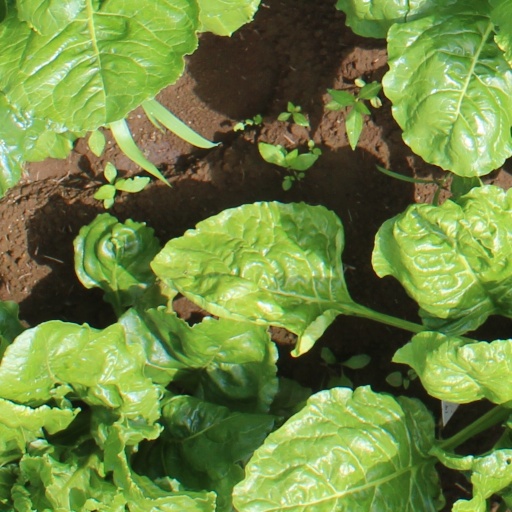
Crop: sugar beet